Ryszard Jarzembowski

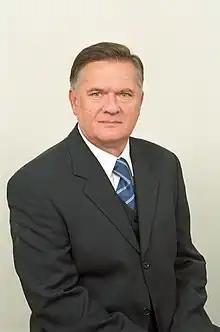
Ryszard Jarzembowski (2001).

Ryszard Jarzembowski (24 December 1945, in Poland – 9 August 2021) was a Polish politician who served as a Senator.